Navy Supply Corps

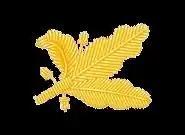
Supply Corps "Oakleaf" insignia

The Navy Supply Corps is the United States Navy staff corps concerned with supply, logistics, combat support, readiness, contracting, and fiscal matters.